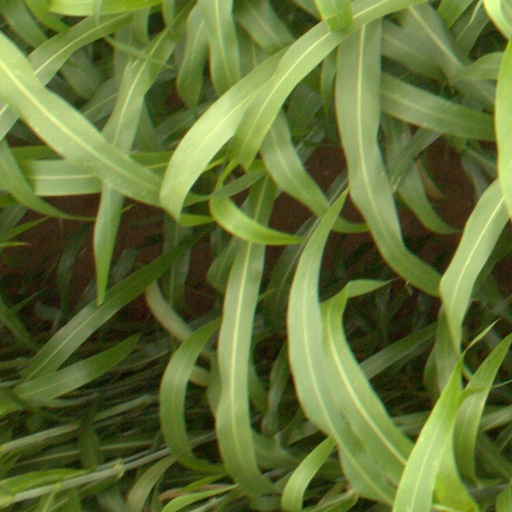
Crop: sorghum